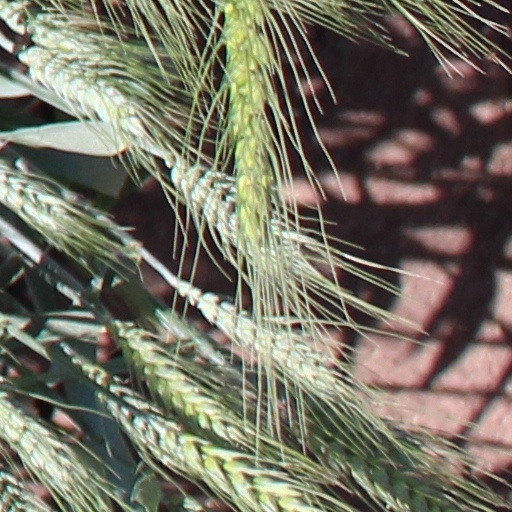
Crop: wheat